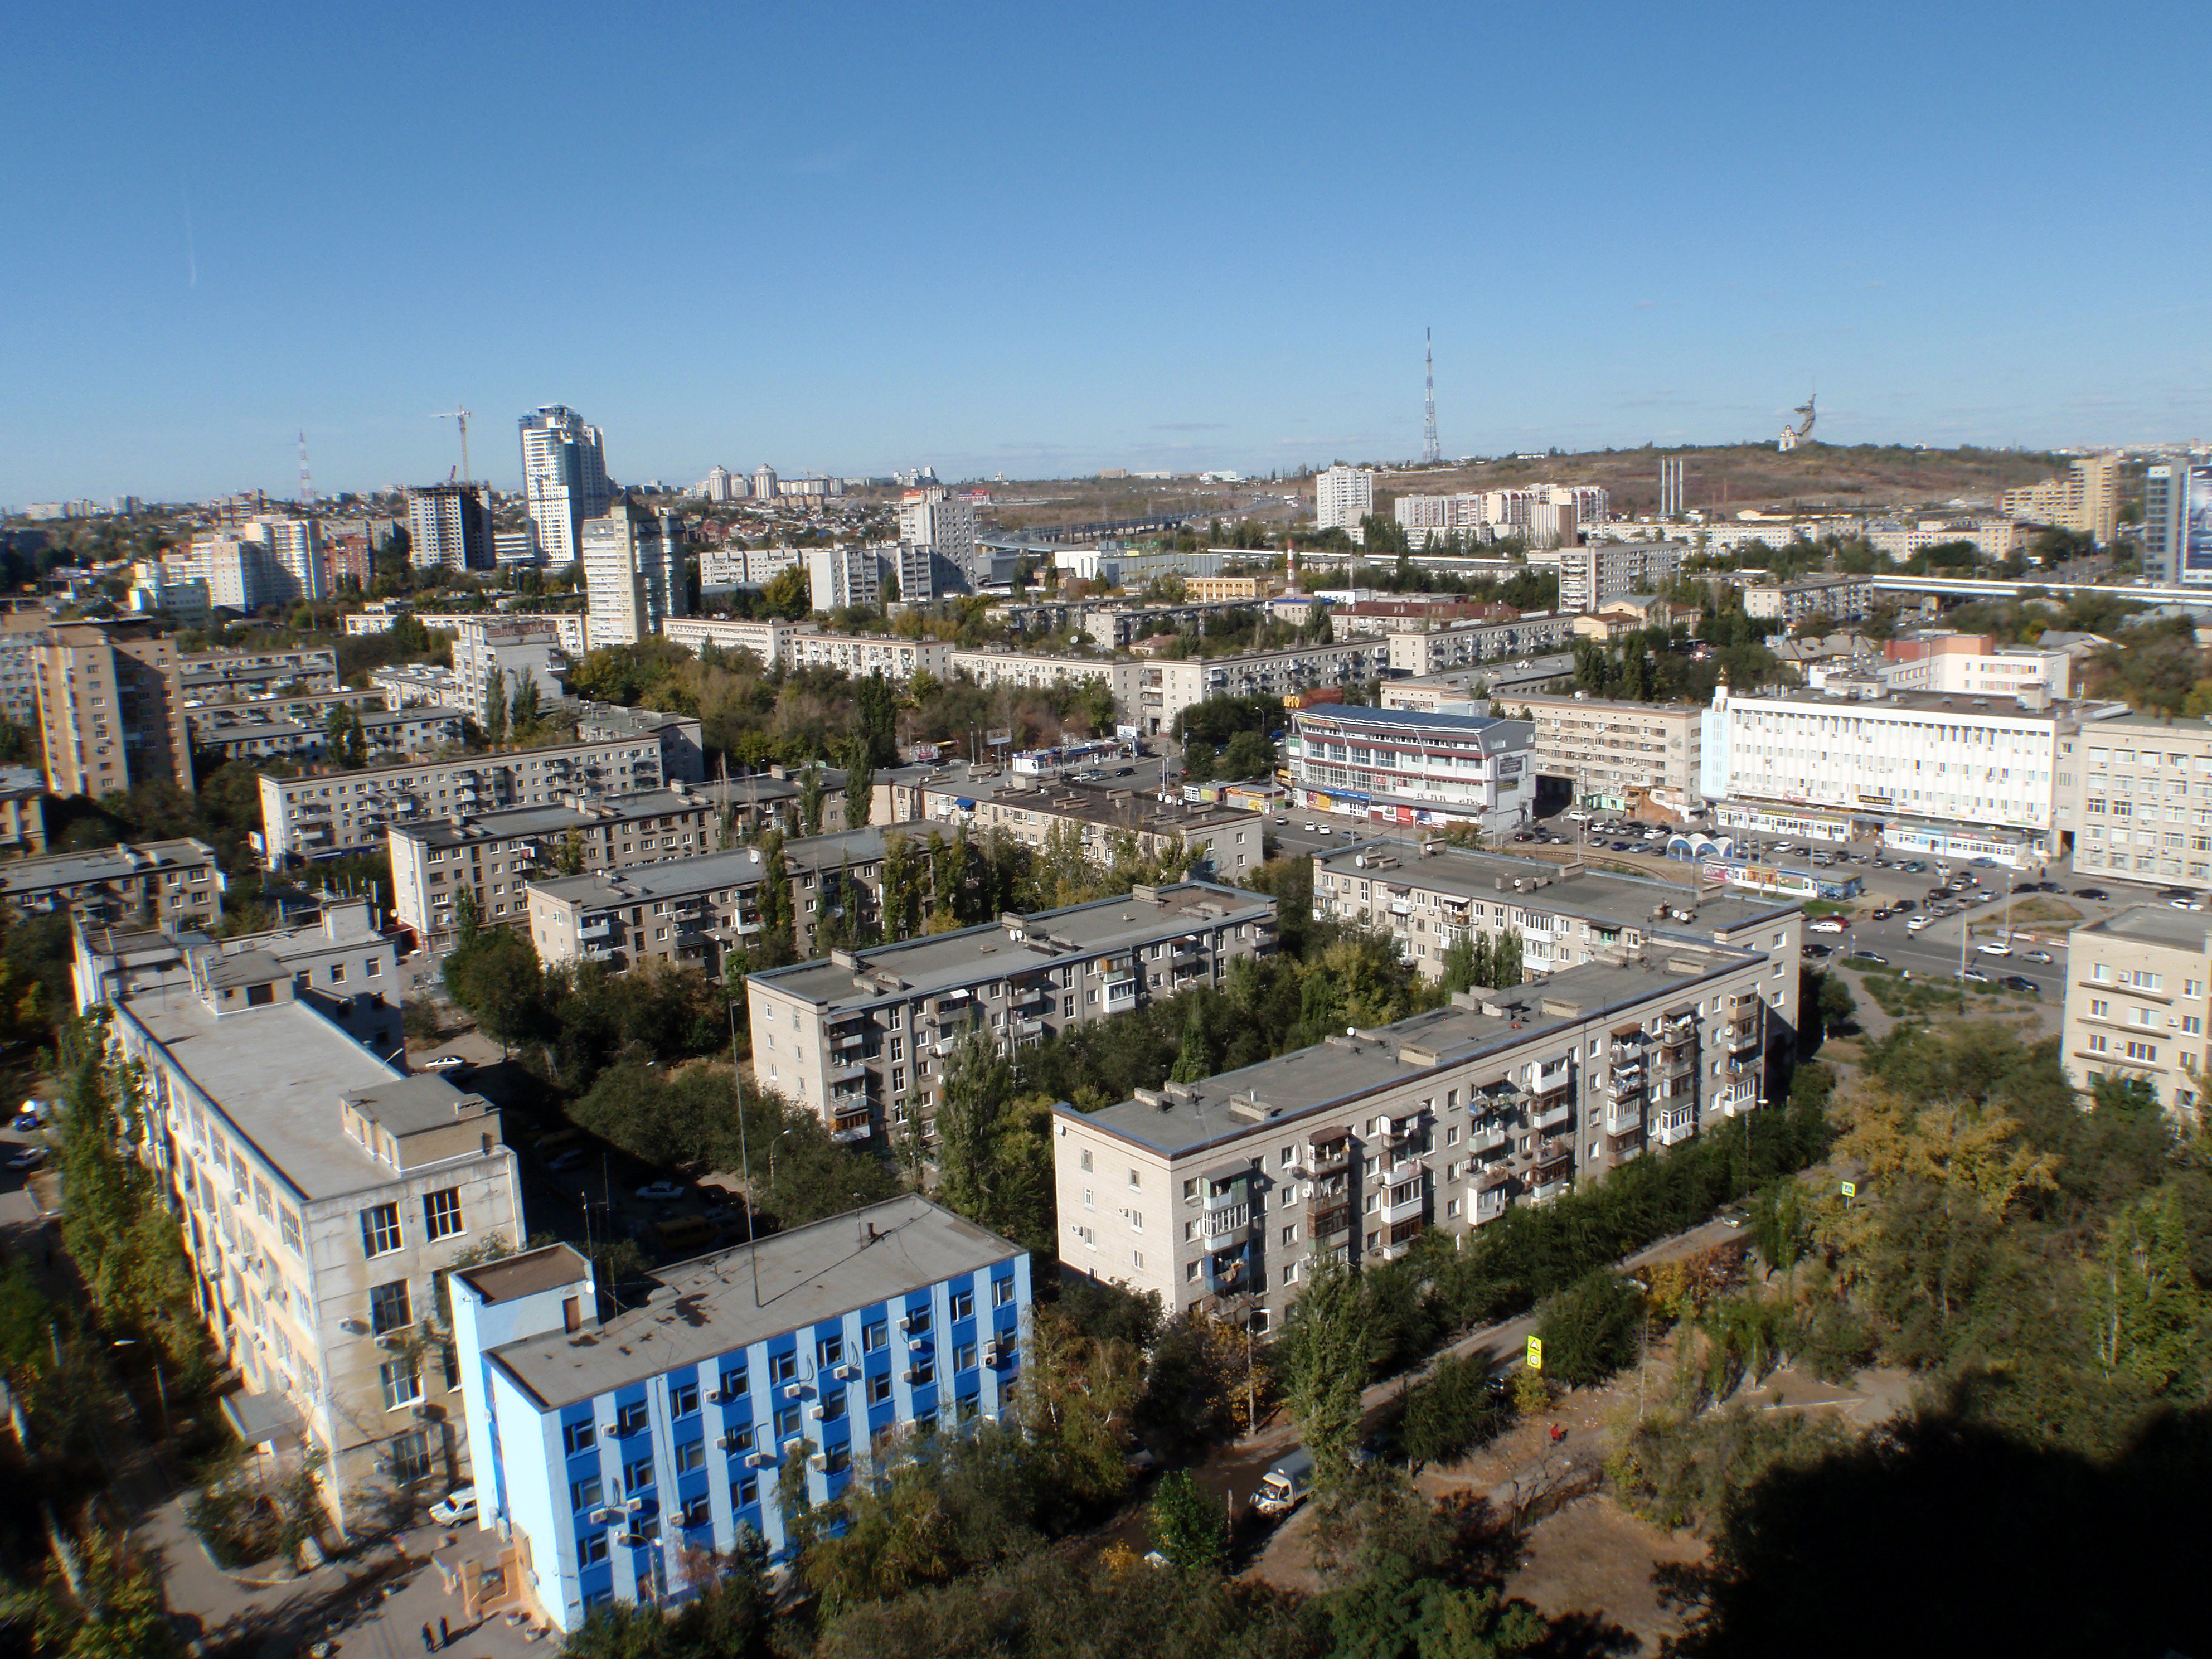
structure, skyline, photography, town, city, cityscape, panorama, downtown, landmark, stadium, neighbourhood, bird's eye view, aerial photography, residential area, human settlement